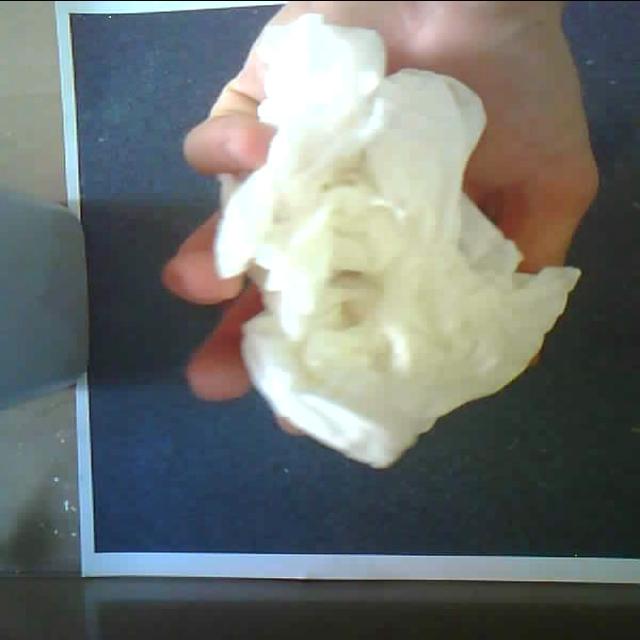
Label: tissues